Washington Heights (Tokyo)

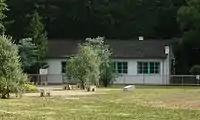
Surviving military housing in Yoyogi Park, 2011

A number of the former military barracks were used as athlete housing during the Games. Other athletes were housed in a newly constructed facility that later became the National Olympics Memorial Youth Center. After the Olympics, nearly all the military housing was razed, except for one house in Yoyogi Park, which had been used by the Dutch Olympic team.